Hydrophobic effect

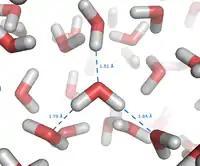
Dynamic hydrogen bonds between molecules of liquid water, the shape of the molecules is sometimes compared to that of boomerangs.

Some argue that the hydrophobic interaction is mostly an entropic effect originating from the disruption of highly dynamic hydrogen bonds between molecules of liquid water by the nonpolar solute. A hydrocarbon chain or a similar nonpolar region of a large molecule is incapable of forming hydrogen bonds with water. Introduction of such a non-hydrogen bonding surface into water causes disruption of the hydrogen bonding network between water molecules. The hydrogen bonds are reoriented tangentially to such surface to minimize disruption of the hydrogen bonded 3D network of water molecules, and this leads to a structured water "cage" around the nonpolar surface. The water molecules that form the "cage" (or clathrate) have restricted mobility. In the solvation shell of small nonpolar particles, the restriction amounts to some 10%. For example, in the case of dissolved xenon at room temperature a mobility restriction of 30% has been found. In the case of larger nonpolar molecules, the reorientational and translational motion of the water molecules in the solvation shell may be restricted by a factor of two to four; thus, at 25 °C the reorientational correlation time of water increases from 2 to 4-8 picoseconds. Generally, this leads to significant losses in translational and rotational entropy of water molecules and makes the process unfavorable in terms of the free energy in the system. By aggregating together, nonpolar molecules reduce the surface area exposed to water and minimize their disruptive effect.